RAF Catfirth

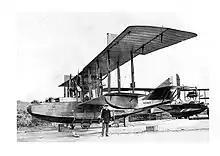
Felixstowe F.3 N4407, which operated from RAF Catfirth.

It was intended that 301 to 305 Flights would also be formed at Catfirth with the Felixstowe F.3 but the plan was abandoned in September 1918.